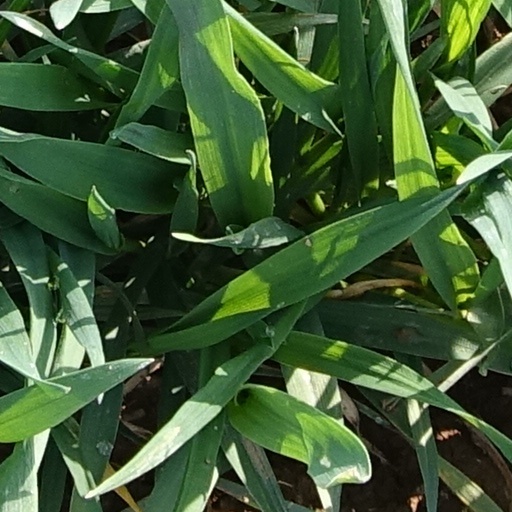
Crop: wheat